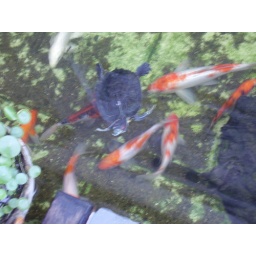
All livings are made of carbon!Calcium is found in turtle shells and in fish bones.Other elements found in fish are iodine, phosphorus, potassium and zinc.